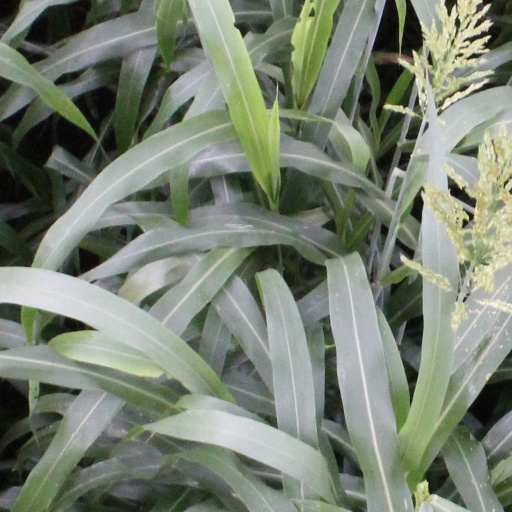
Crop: sorghum